Heraldry of Castile

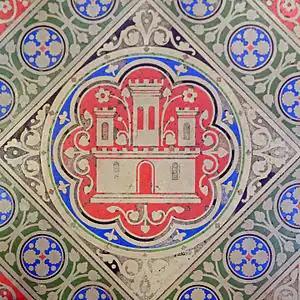
The heraldic castle of Castile in homage to Queen Blanche (Sainte-Chapelle, Paris)

The coat of arms of Castile was the heraldic emblem of its monarchs. Historian Michel Pastoureau says that the original purpose of heraldic emblems and seals was to facilitate the exercise of power and the identification of the ruler, due to what they offered for achieving these aims. These symbols were associated with the kingdom, and eventually also represented the intangible nature of the national sentiment or sense of belonging to a territory.